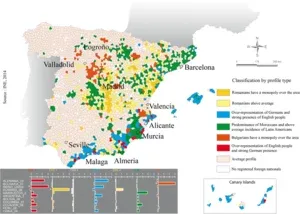
L'immigration en Espagne est depuis les années 1990 un phénomène de grande importance pour la démographie et l'économie du pays.